Soul Rescue

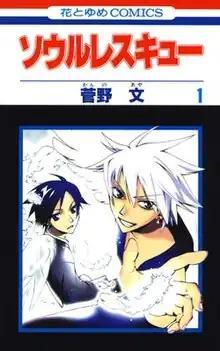
Cover of the first volume of "Soul Rescue"

is a Japanese fantasy action manga series written and illustrated by Aya Kanno. It was serialized in Hakusensha's manga magazine from 2001 to 2002, with its chapters collected into two volumes. "Soul Rescue" was published in English by Tokyopop; however, the rights to the series reverted to Hakusensha when Tokyopop closed its North American publishing division in 2011.